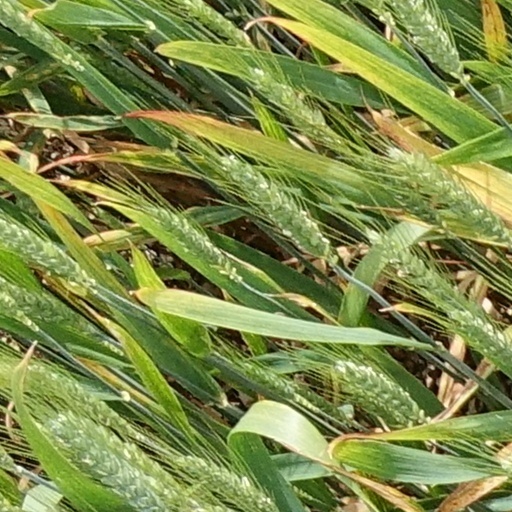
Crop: wheat